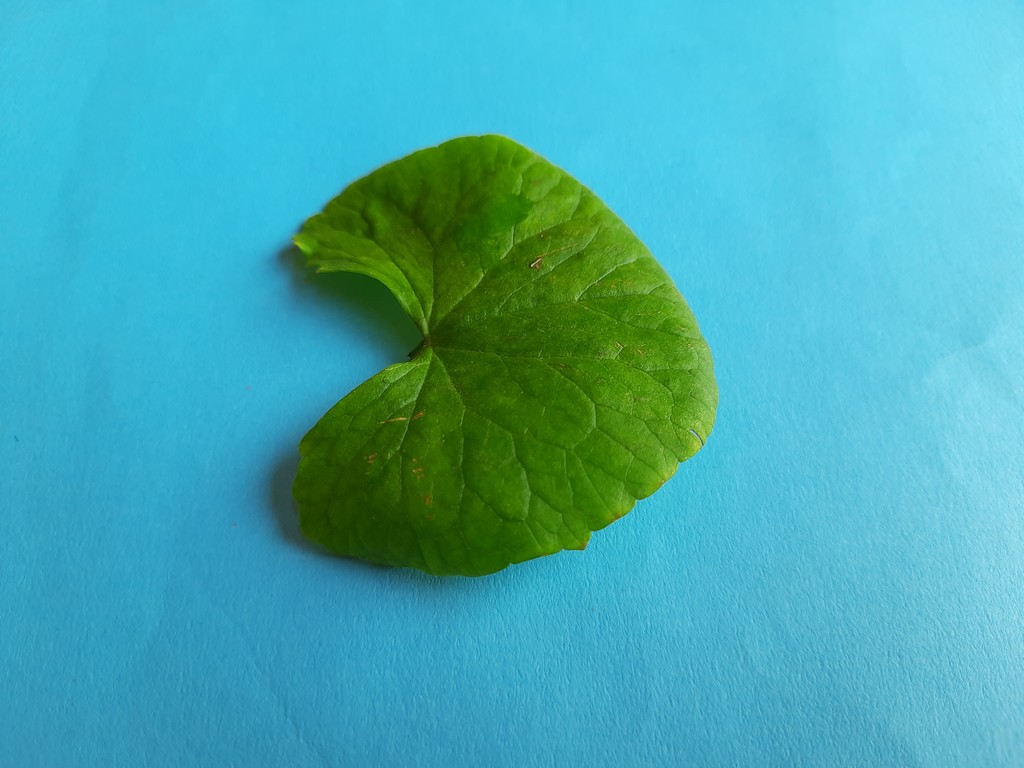
Label: Unhealthy